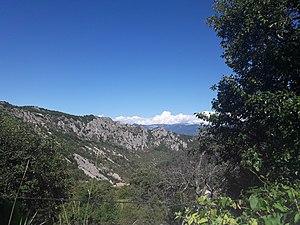
Vallée du torrent d'Arron à Sigottier
Sigottier est une commune française située dans le département des Hautes-Alpes en région Provence-Alpes-Côte d'Azur.